Hermann Oldenberg

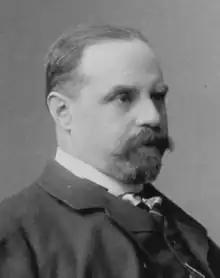
Hermann Oldenberg

Hermann Oldenberg (31 October 1854 – 18 March 1920) was a German scholar of Indology, and Professor at Kiel (1898) and Göttingen (1908).